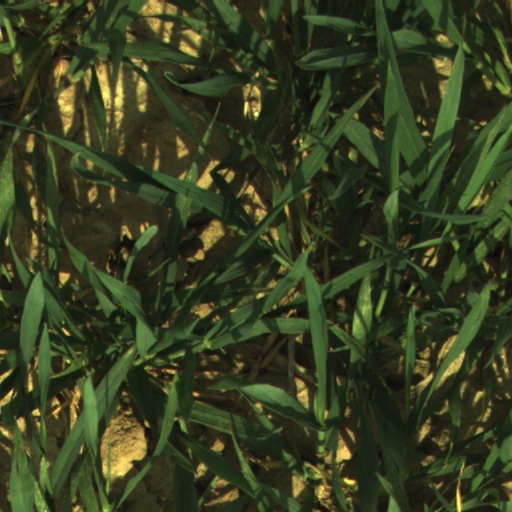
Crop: wheat